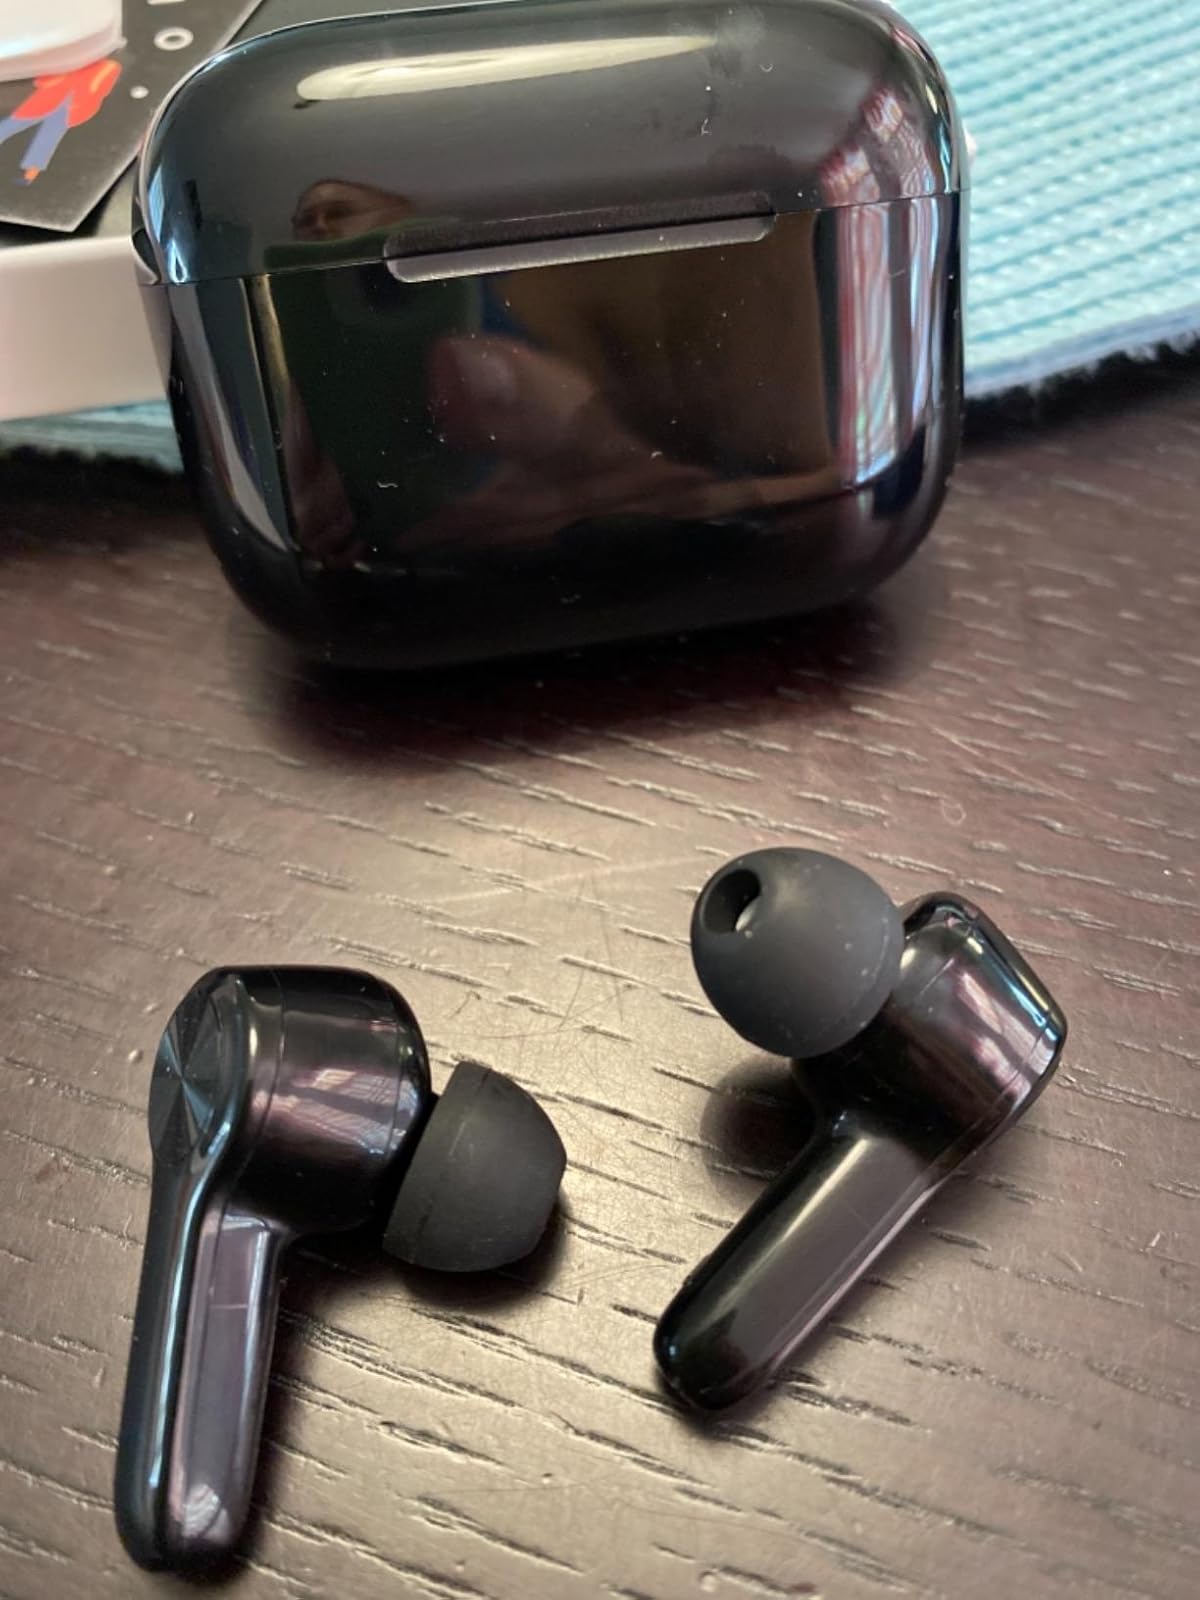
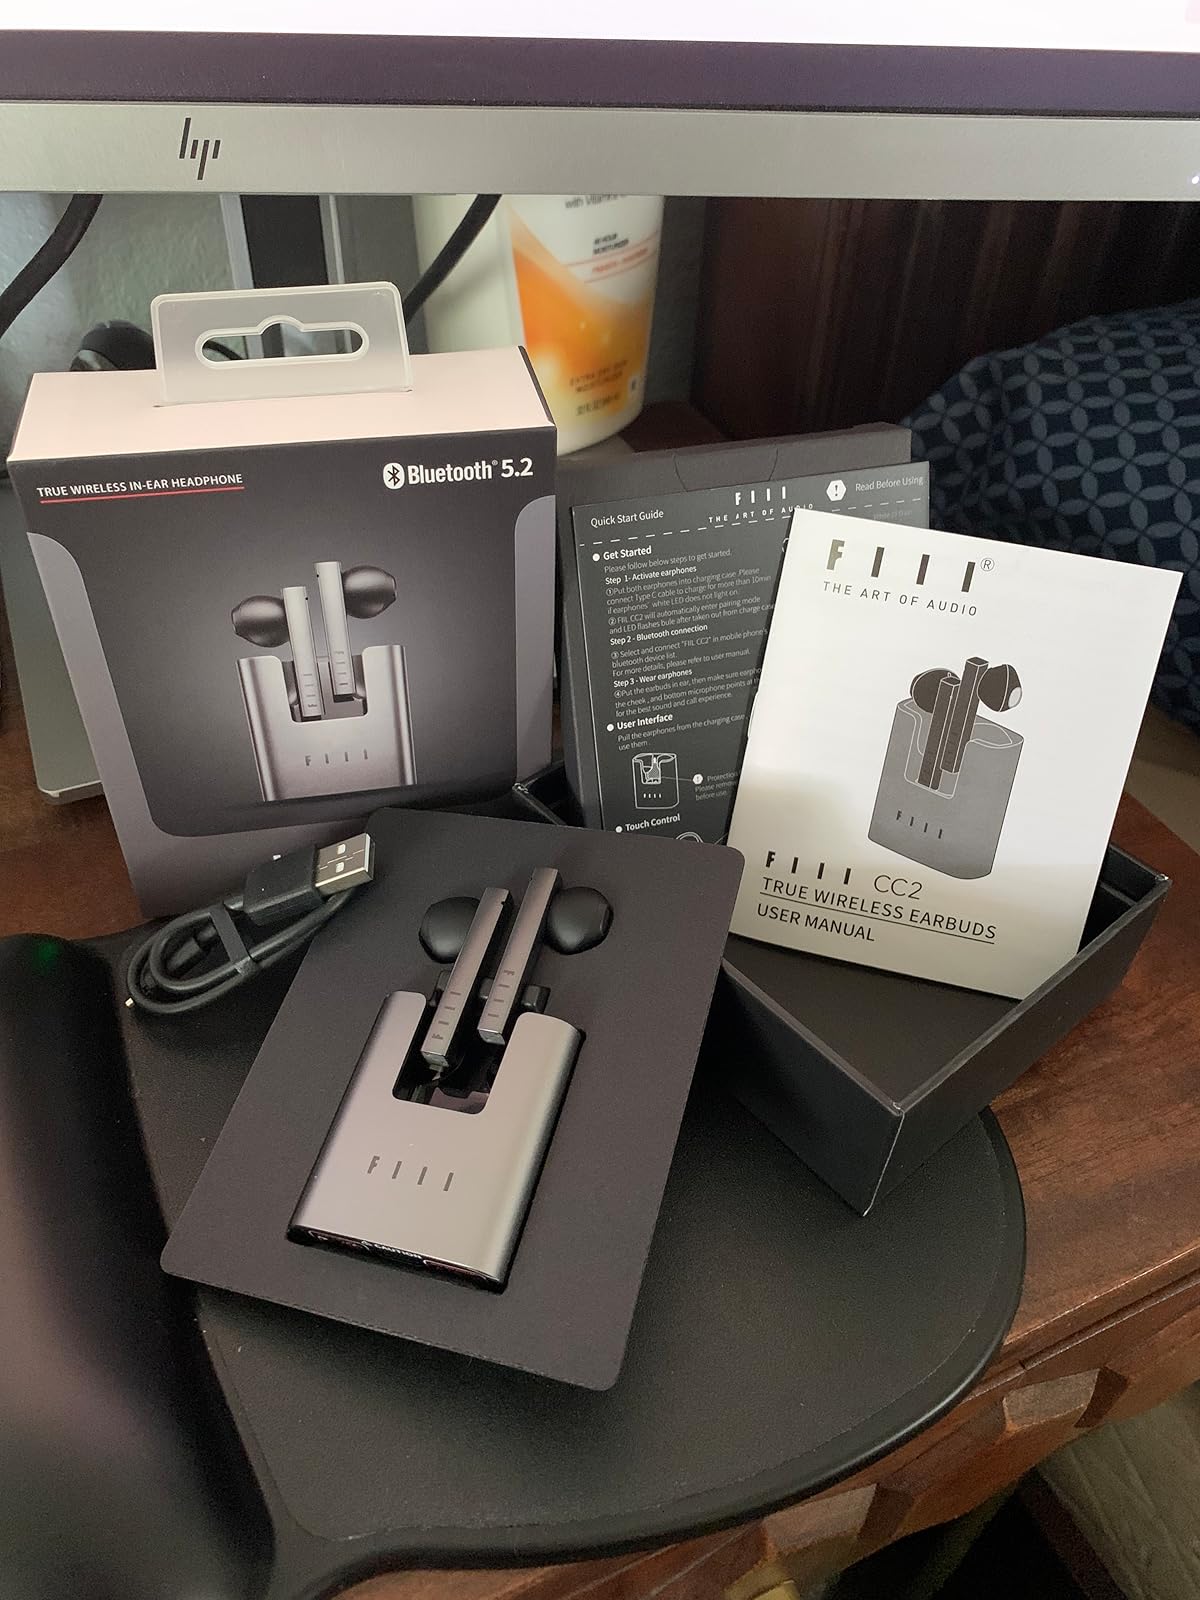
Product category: earbuds
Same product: no